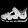
Label: Sandal